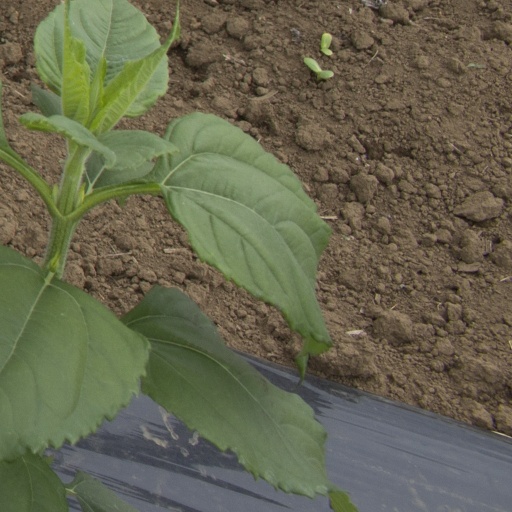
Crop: Jerusalem artichoke